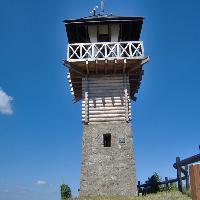
Weather: sun or clear